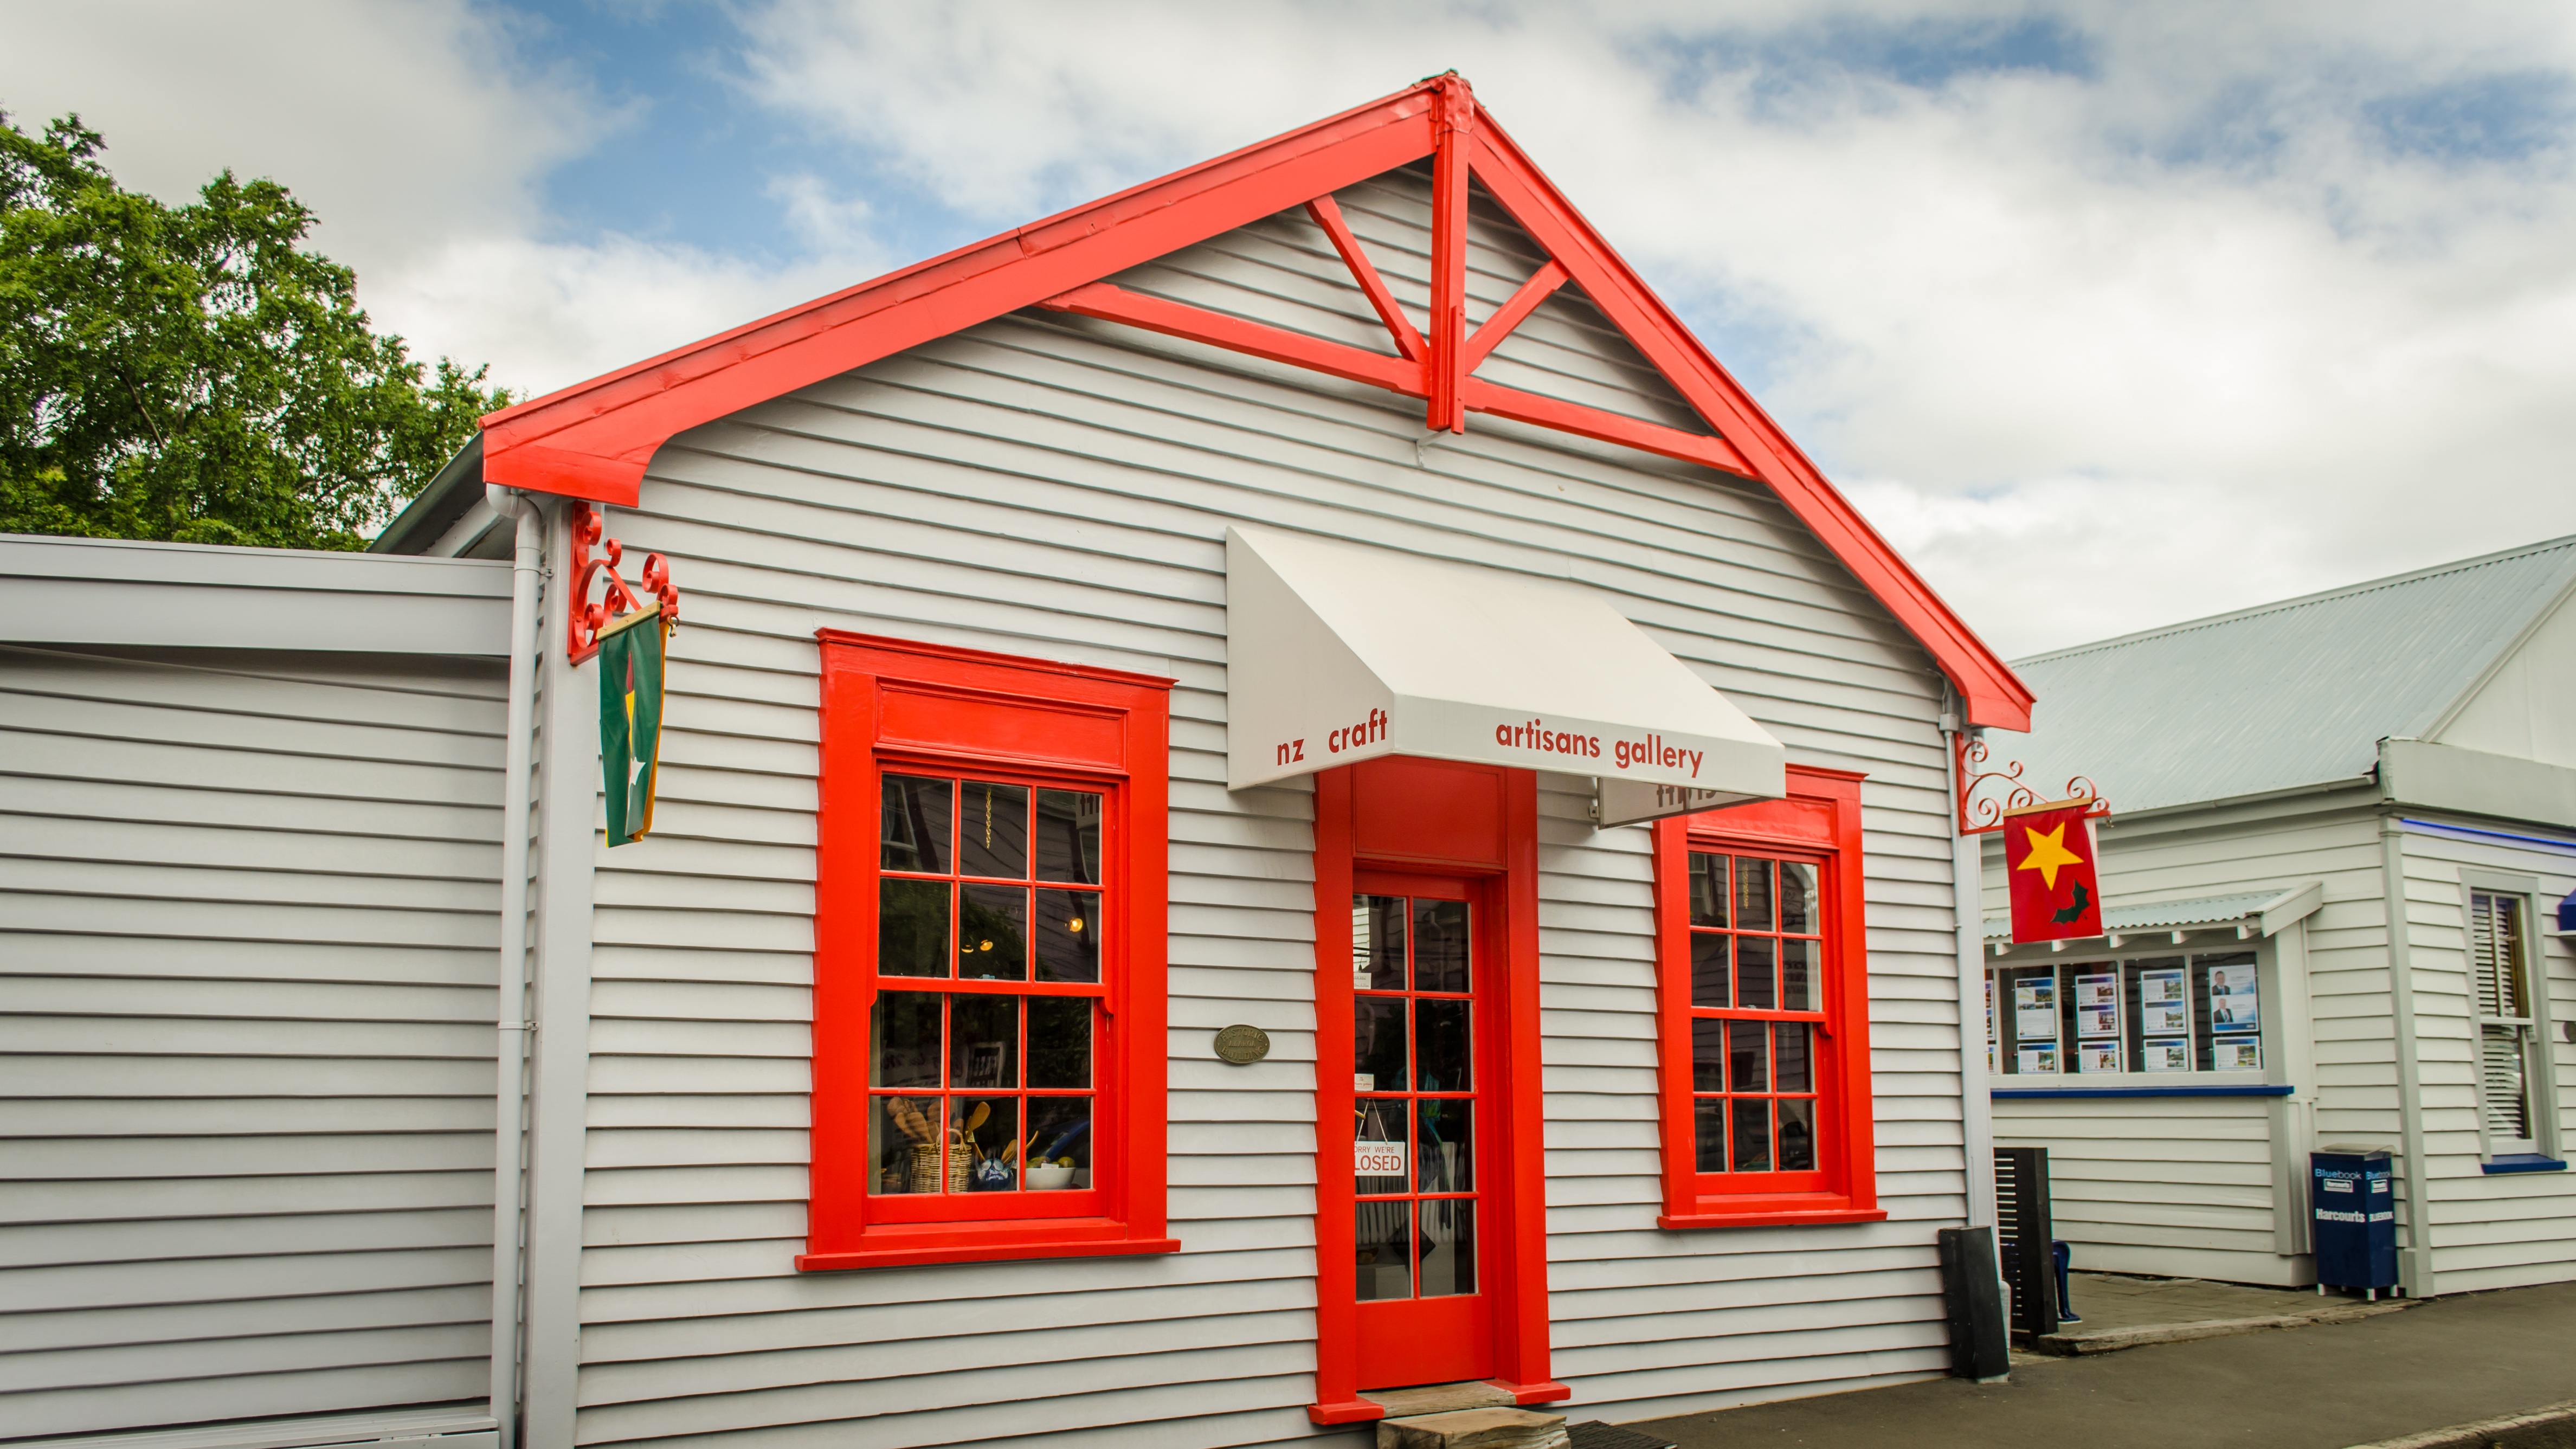
architecture, house, window, roof, building, old, city, home, shed, red, cottage, facade, business, old town, siding, residential area, window covering, outdoor structure